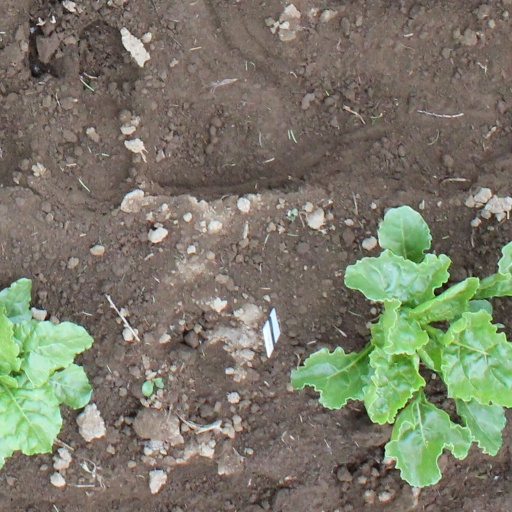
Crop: sugar beet